Hurricane Leslie (2012)

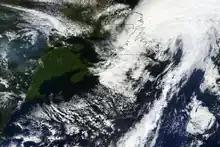
Leslie as an extratropical cyclone after passing over Newfoundland on September 11.

At 0600 UTC on September 10, a tropical storm watch was issued from Indian Harbour southward to Stones Cove, Newfoundland, and from Fogo Island to Charlottetown. Simultaneously, a hurricane watch was put into effect from Stones Cove to Charlottetown. By 1500 UTC on September 10, the tropical storm watches were discontinued. Around that time, a tropical storm warning was implemented from Indian Harbour to Triton. By late on September 11, all watches and warnings were discontinued. As a precaution, the town of Badger declared a state of emergency.